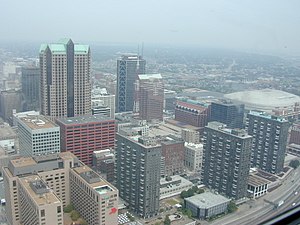
Gateway Arch / Billeder
"Gateway Arch i St. Louis, Missouri, USA, er et monument over USA's udvidelse mod vest efter præsident Thomas Jeffersons køb af Louisiana territoriet fra Napoleon i 1803. Monumentet er samtidigt byen St. Louis' vartegn, og repræsenterer også byens betegnelse ""Porten til Vesten"". Selve buen står på toppen af en knap 15 m høj kalkstensklint i ""Jefferson National Expansion Memorial Park"" ved bredden af Mississippi-floden, på det sted, hvor Pierre Laclede Liquest oprindeligt grundlagde den pelshandel og den bebyggelse, der senere udviklede sig til St. Louis.